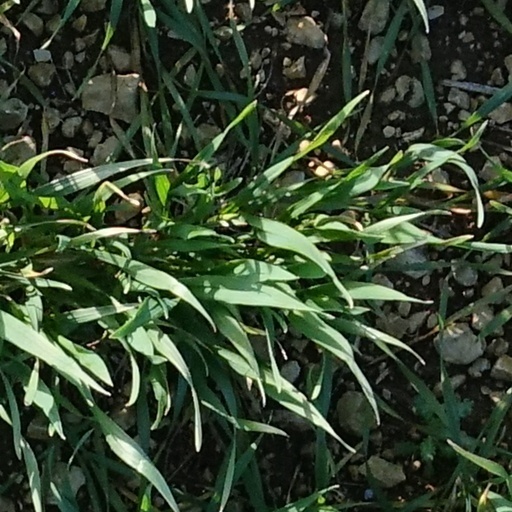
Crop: wheat